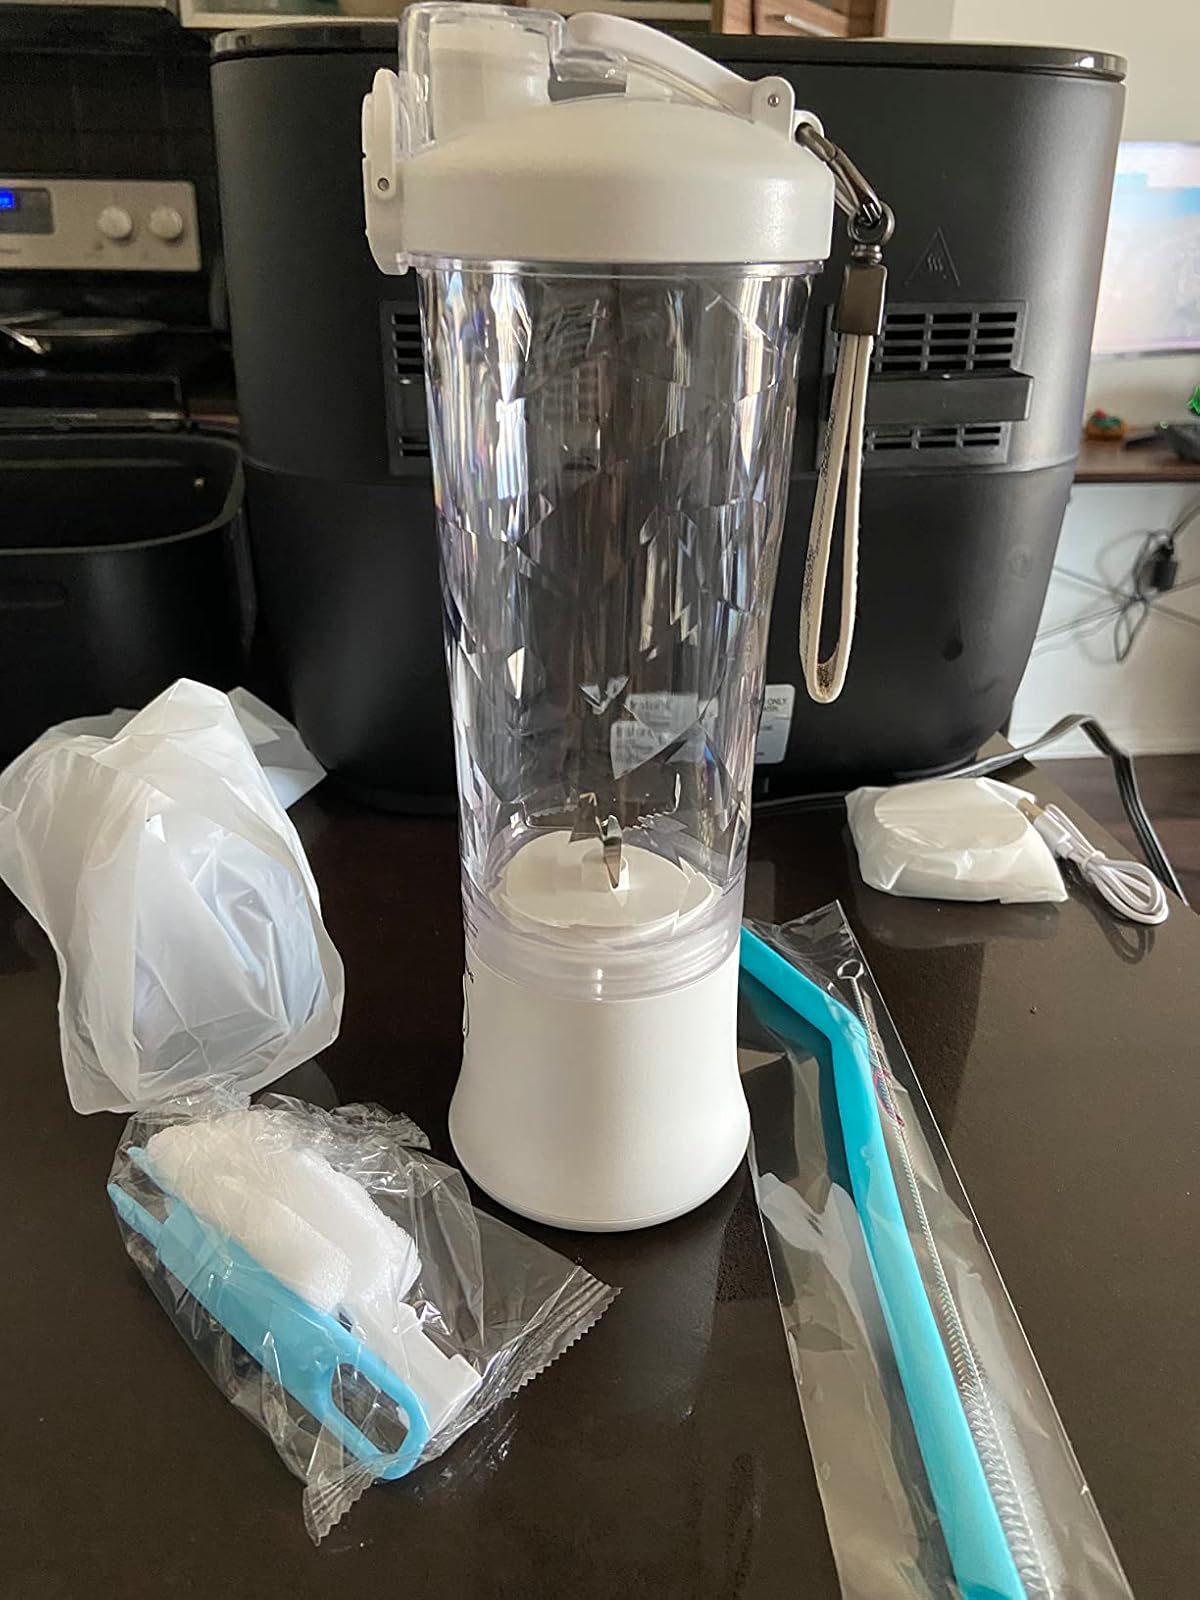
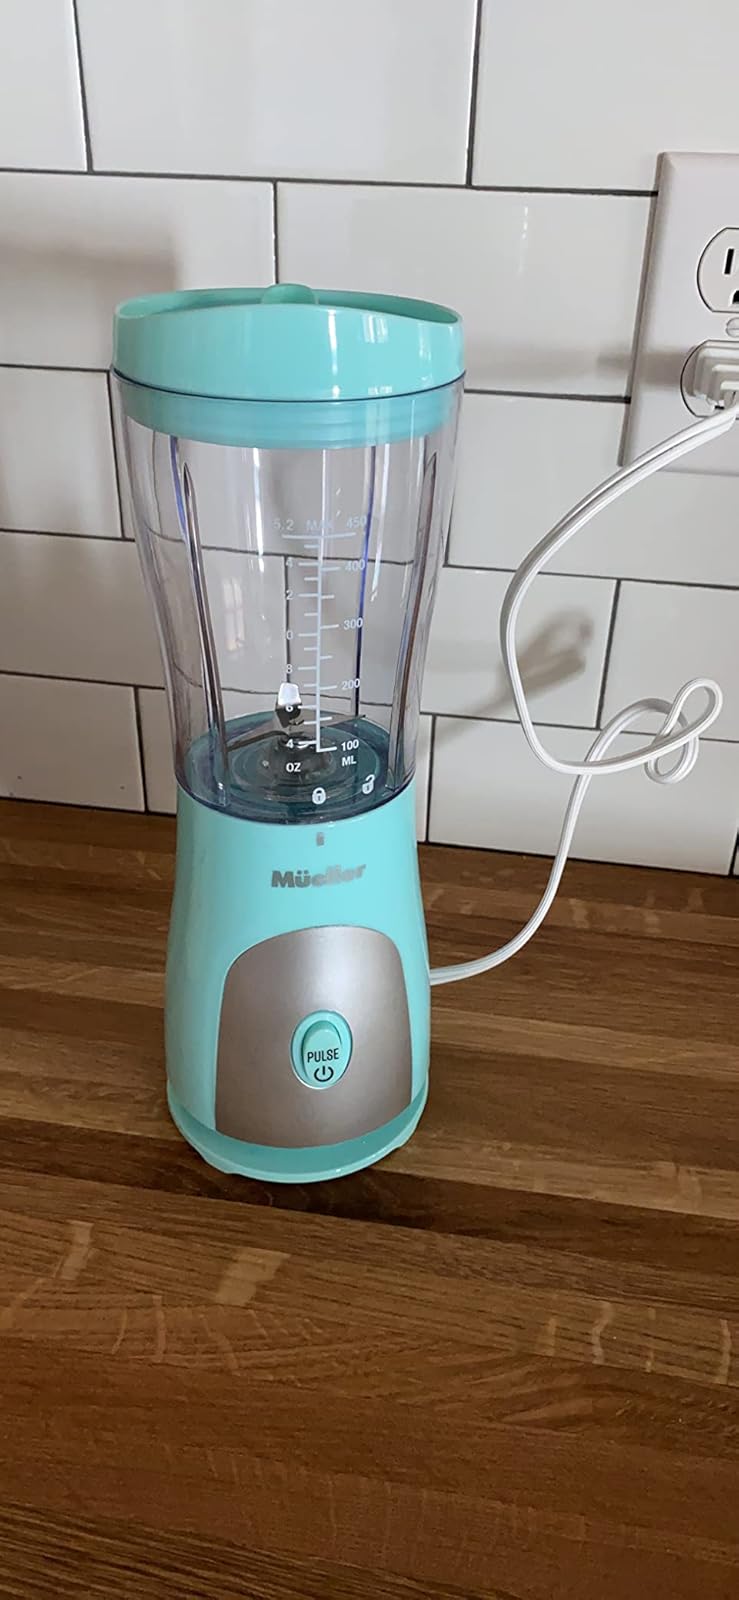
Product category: items_blender
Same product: no